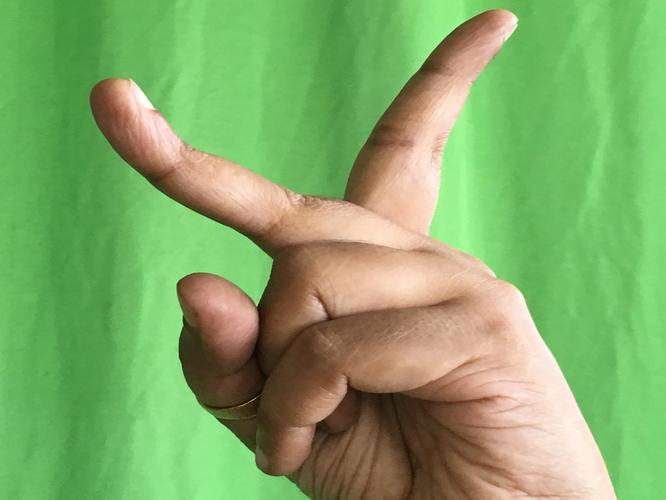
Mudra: Katrimukha
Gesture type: single_hand